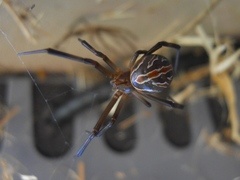
Species: Lactrodectus_hesperus